Lars Nieberg

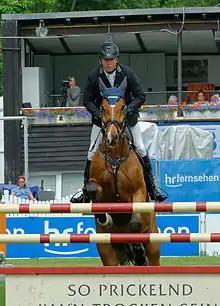
Lars Nieberg with Chactus 2 at CSIYH* in Wiesbaden 2015

Lars Nieberg (born 24 July 1963 in Wittingen, Lower Saxony) is a German equestrian. He participated in the 1996 and 2000 Olympics in show jumping competition.